Mitchell-Shook House

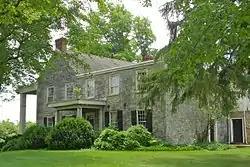

Mitchell-Shook House is a historic home located at Greencastle in Franklin County, Pennsylvania. It was built between about 1800 and 1810, and is a two-story, L-shaped limestone building. The house is in a vernacular Federal style. It is five bay wide and has a two-story, flat roofed front porch dated to the 1940s.